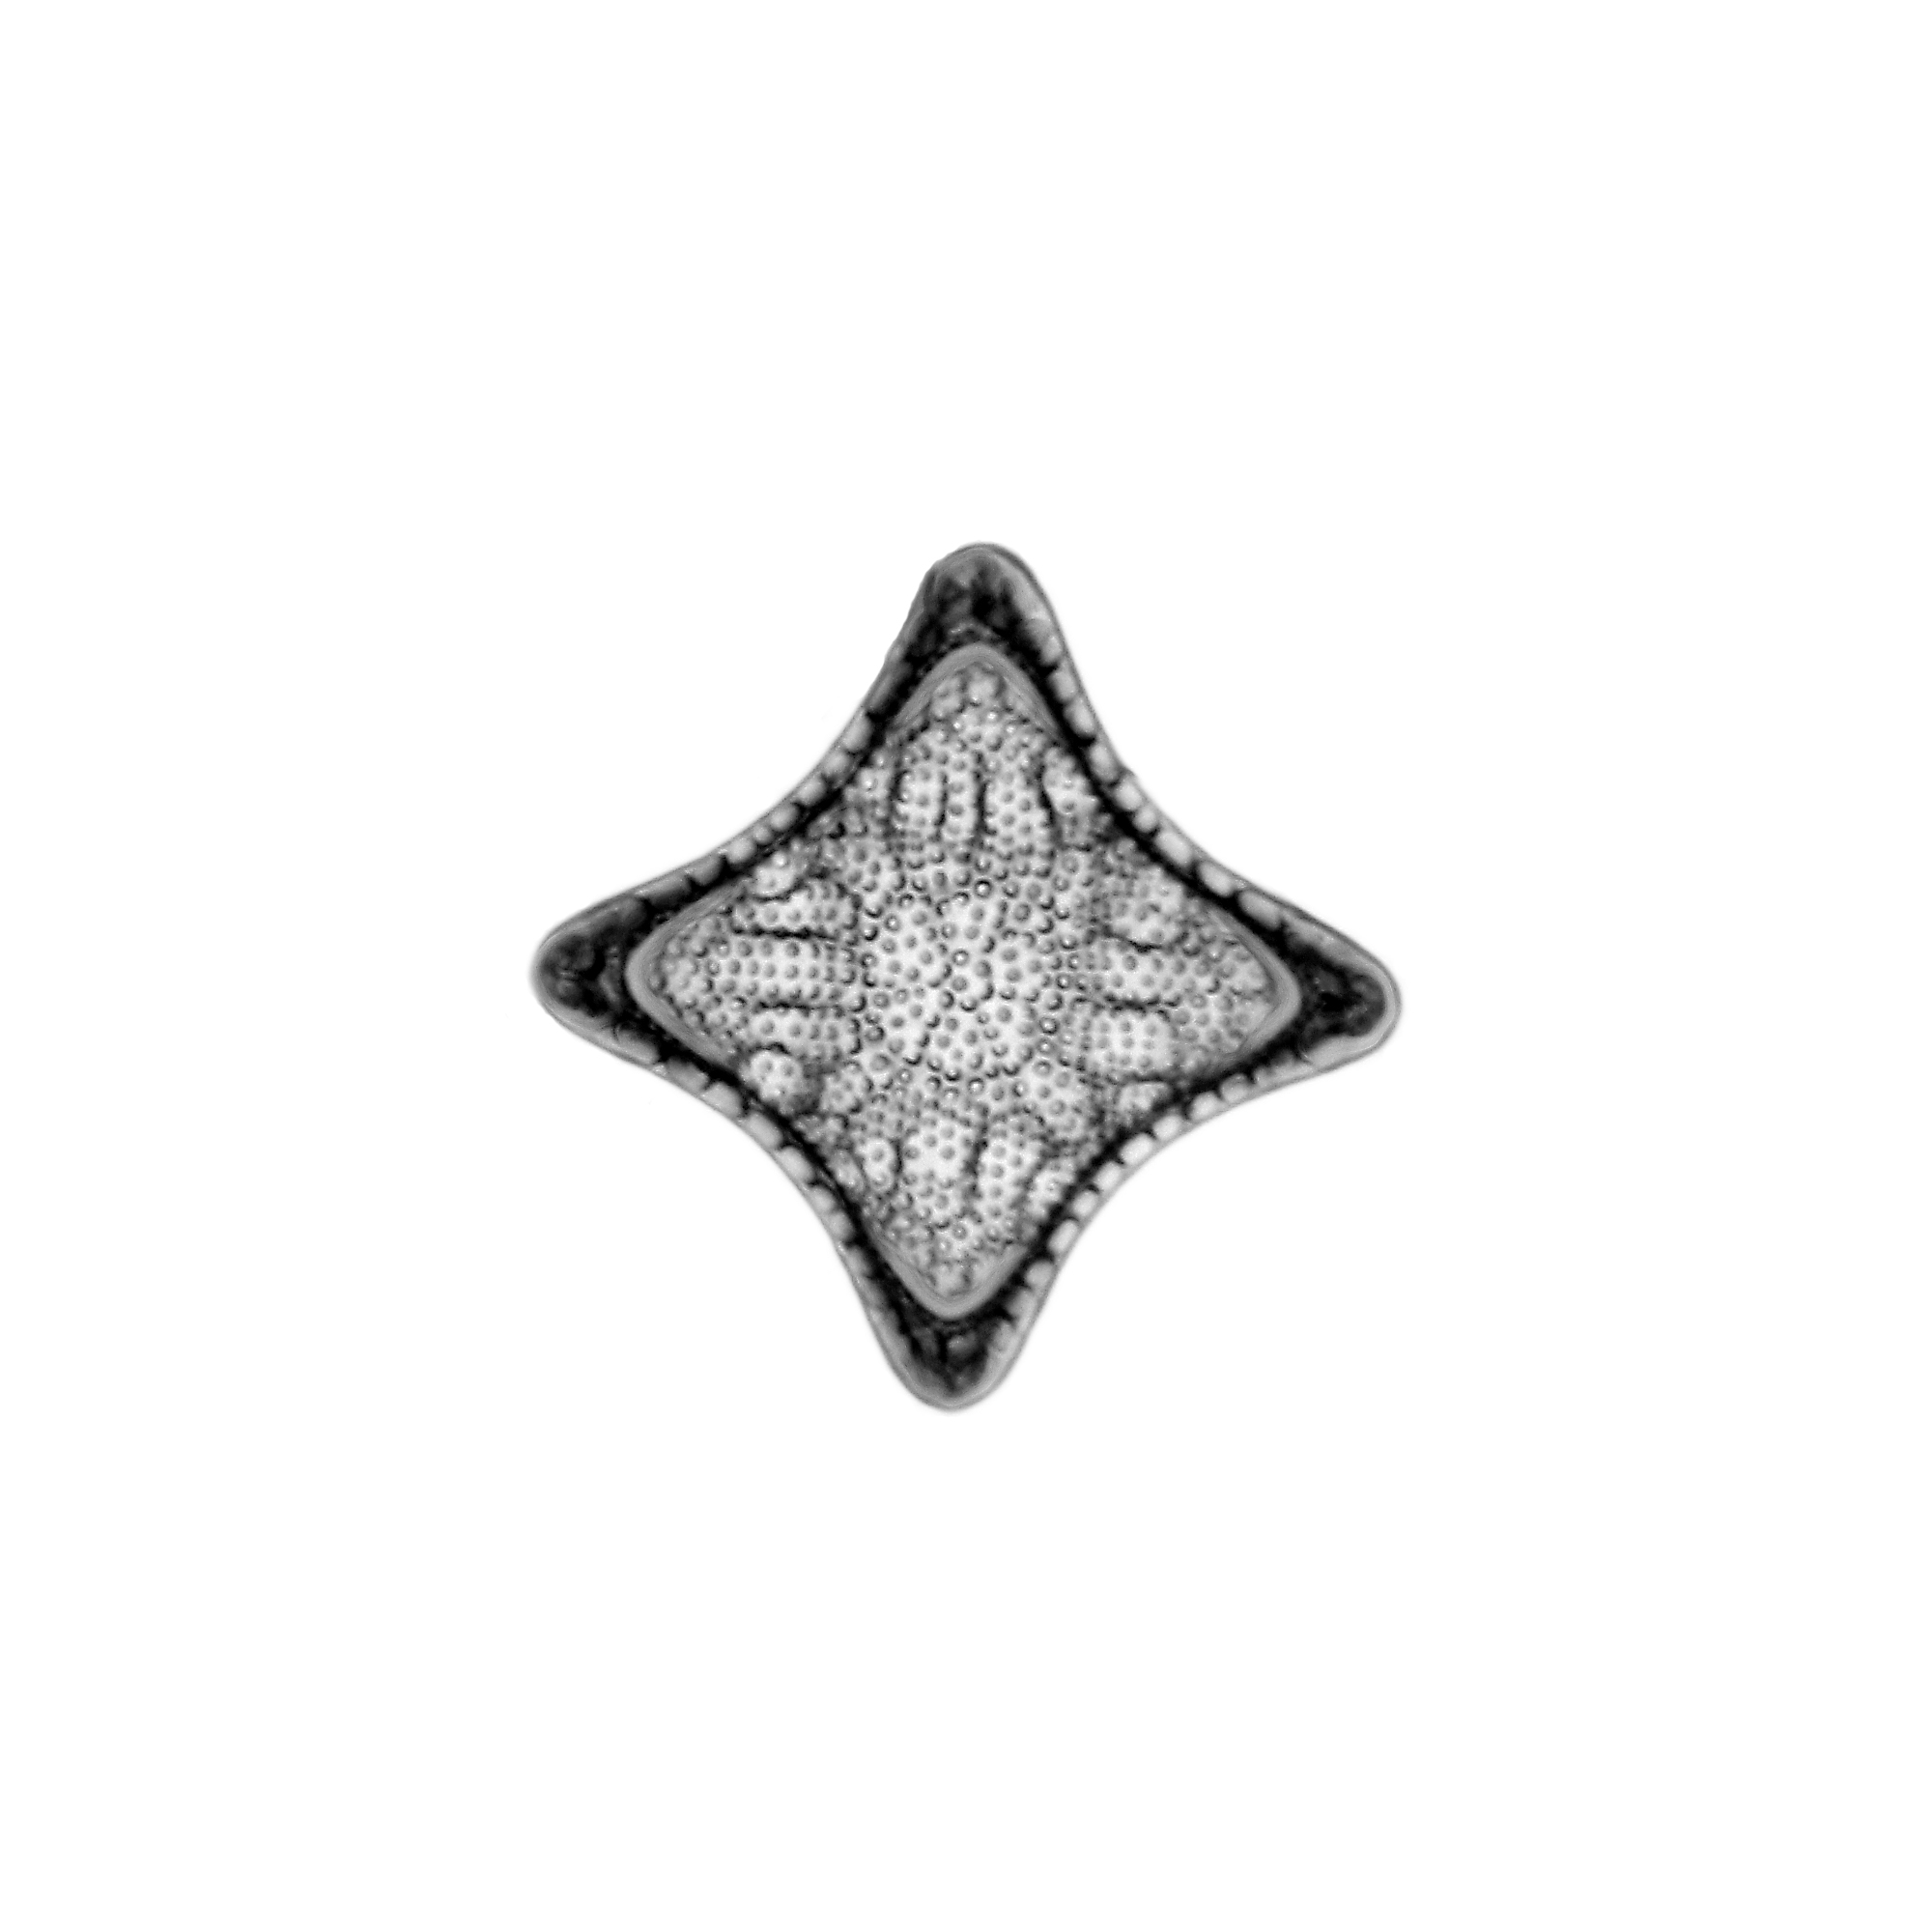
pattern, micro, jewellery, algae, silver, mikro, protist, protists, protisten, einzeller, unicellular, protozoa, protozoen, protozoe, plankton, mikroskop, mikrofotografie, mikrofoto, microscop, microphotography, microphoto, alga, algen, alge, diatom, diatoms, diatomee, diatomeen, kieselalgen, kieselalge, pendant, fashion accessory